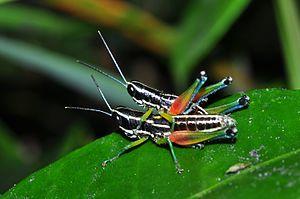
Chitaura est un genre d'insectes orthoptères de la famille des Acrididae et de la sous-famille des Oxyinae.